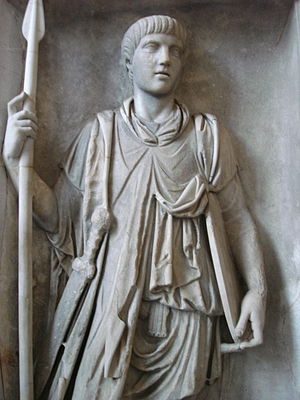
Prætorianergarden
Prætorianer fra Pergamonmuseet,